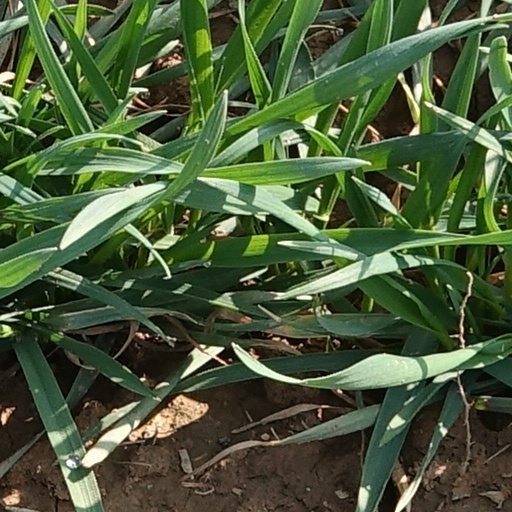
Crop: wheat